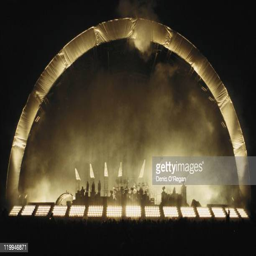
a view of the stage at a concert this was the final tour by the band